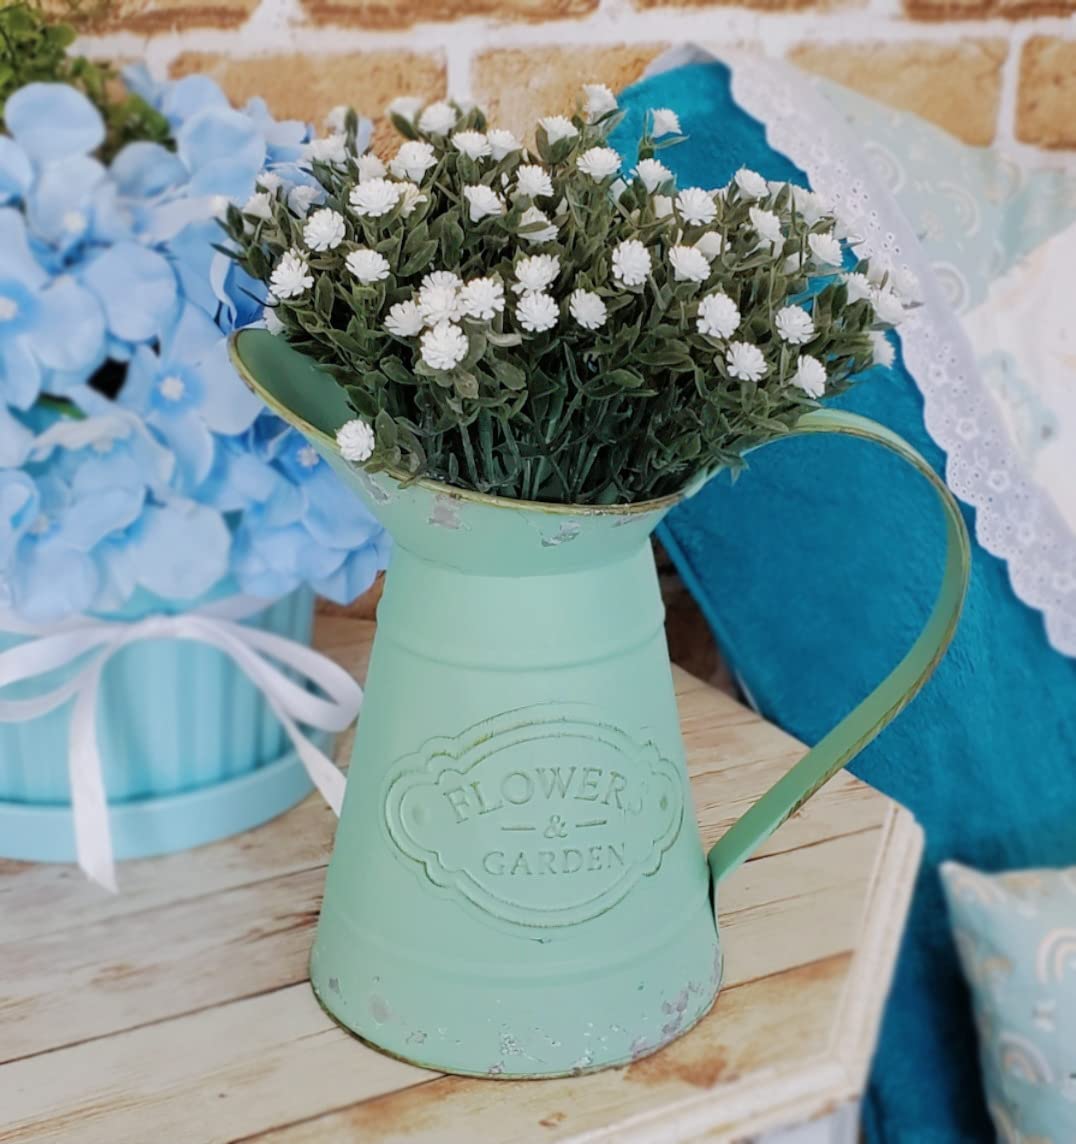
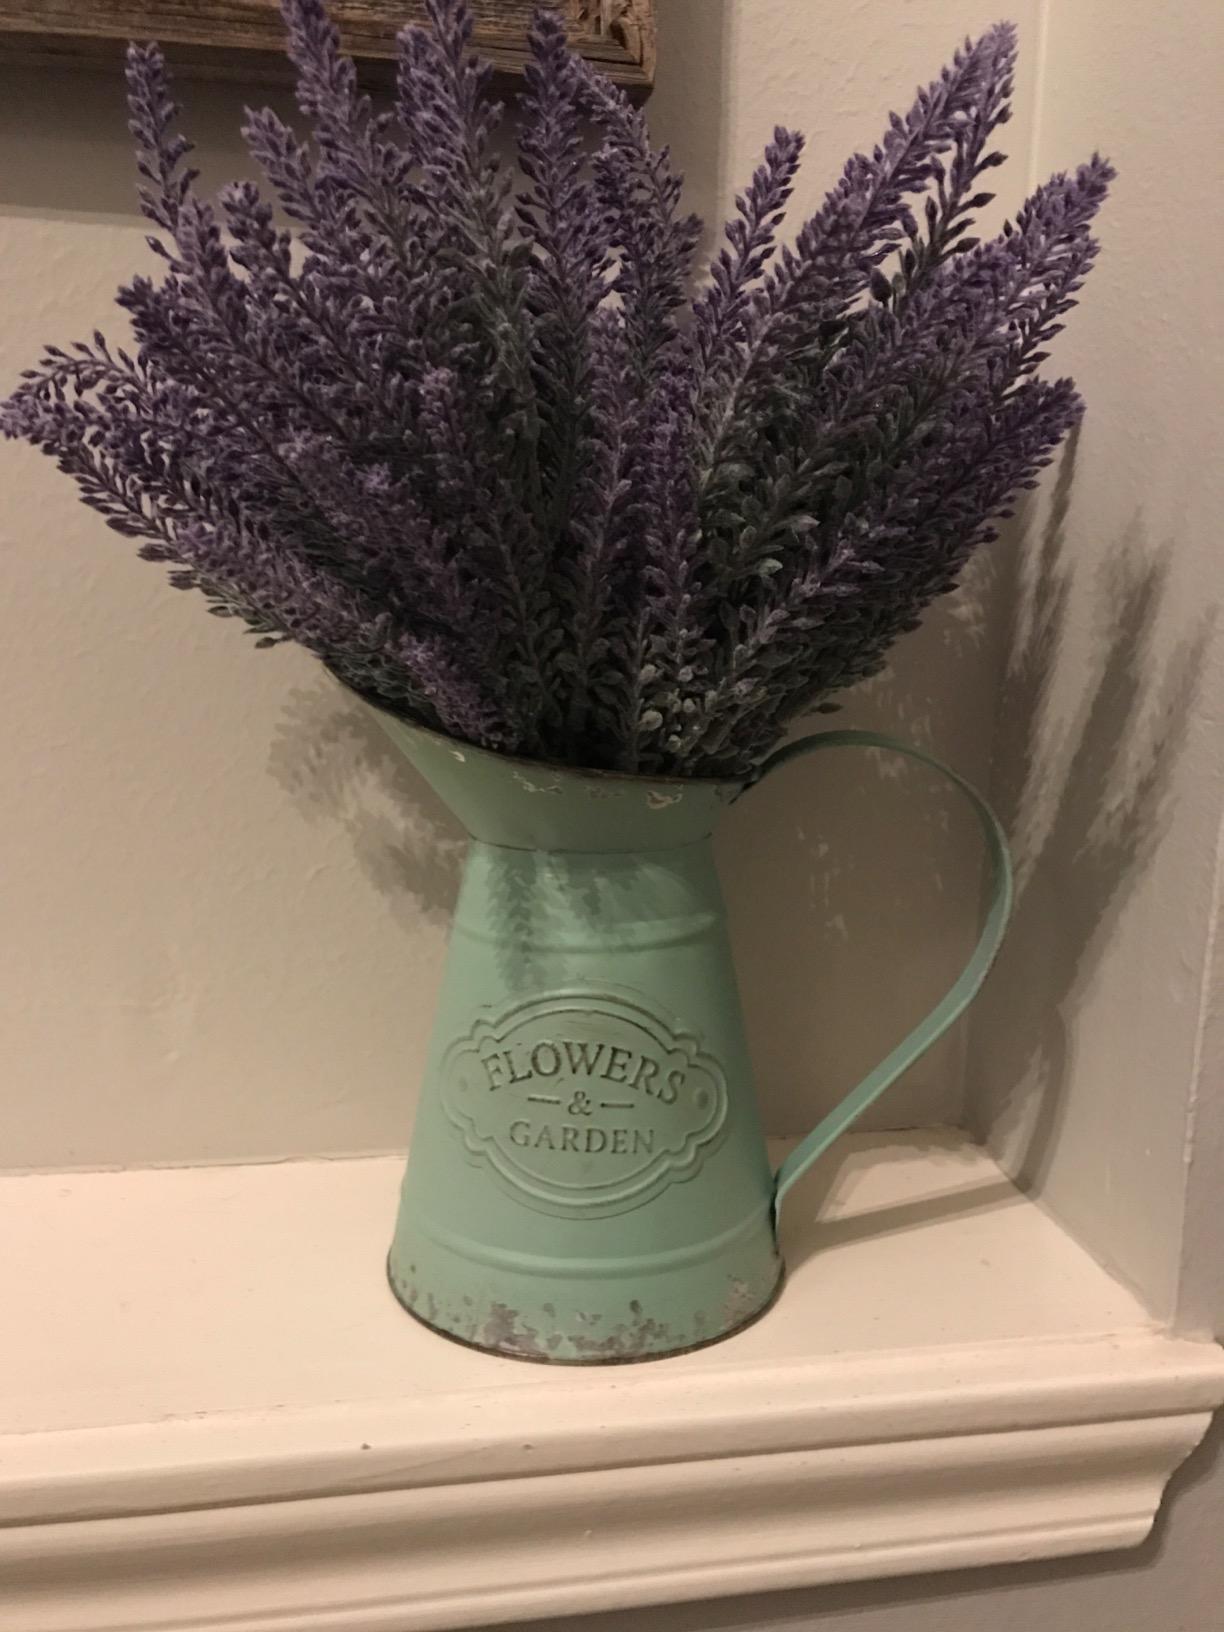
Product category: vase
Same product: yes